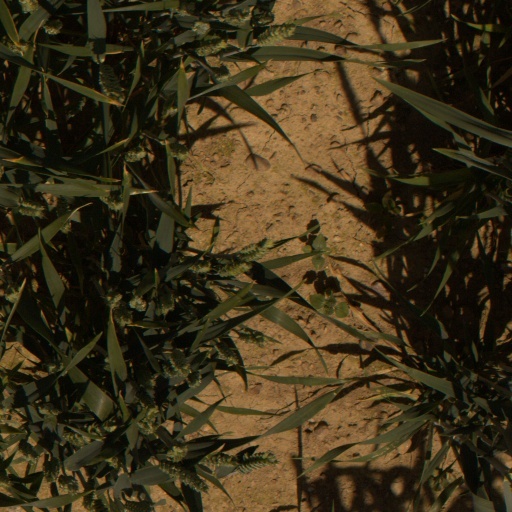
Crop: wheat